John C. Herbst

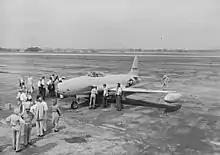
Herbst led an aerobatic demonstration team equipped with Lockheed P-80 Shooting Stars.

Raised to the rank of major in July 1944, Herbst was given free rein in his command of the 74th Squadron. Using the radio call sign "Guerrilla", his squadron fought against Japanese forces conducting Operation Ichi-Go, a successful drive to consolidate communications along rail lines. In his first three months of combat, Herbst completed the required 100 combat sorties and was from that time forward officially restricted to administrative flights. However, Herbst's idea of "administrative" flights was very broad and aggressive, including weather assessment and new pilot training in areas where Japanese aircraft were known to be operating. He flew as an "observer" on combat missions in which he scored against enemy aircraft. Ten or eleven of Herbst's aerial victories were achieved during "administrative" flights.